Christian Horner

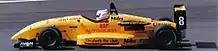
Horner driving for Alan Docking Racing at Silverstone during the 1995 British Formula Three Championship season

Having started his racing career in karts, Horner's career in car racing started after he won a Formula Renault scholarship in 1991. He competed in the 1992 British Formula Renault Championship with Manor Motorsport, finishing that season as a race winner and the highest placed rookie. He then moved up to British Formula Three for 1993, finishing second in the Class B Championship for P1 Motorsport and winning five races, before moving to the Fortec and ADR teams in 1994 and 1995, and then to the TOM'S team in 1996. In 1996, he also raced in British Formula Two. Horner moved up to Formula 3000 in 1997, founding the Arden team.